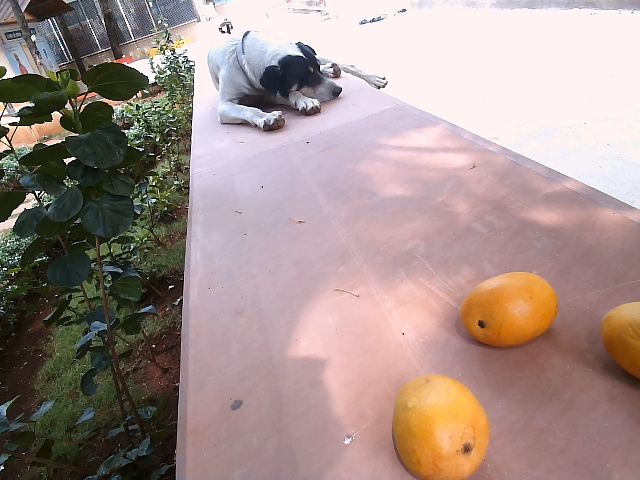
Label: Ripe_Mango